Hikaru Shida

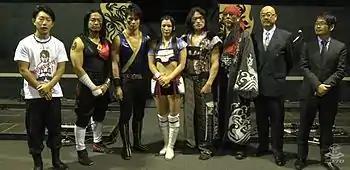
Shida with the Makai troupe in February 2017

In February 2017, Shida ended her freelancing days by signing with the Makai company, which presents shows combining music, theater and wrestling. She had worked for the company since October 2014, performing under the name Tsuruhime. Shida and Syuri lost the Oz Academy Tag Team Championship to Akino and Kaho Kobayashi in their fourth defense on June 25, 2017. On July 15, Shida and Syuri lost the Sendai Girls Tag Team Championship to Cassandra Miyagi and Dash Chisako also in their fourth defense. In November, Shida returned to Shimmer Women Athletes, unsuccessfully challenging Mercedes Martinez for the Shimmer Championship on "Volume 97".